Southern College of Engineering & Technology

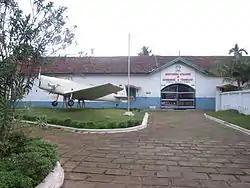
Southern College of Engineering and technology

Southern College of Engineering & Technology is a private engineering college situated in Chalakudy, Thrissur District of Kerala, India. The college is approved by the Directorate General of Civil Aviation, New Delhi.